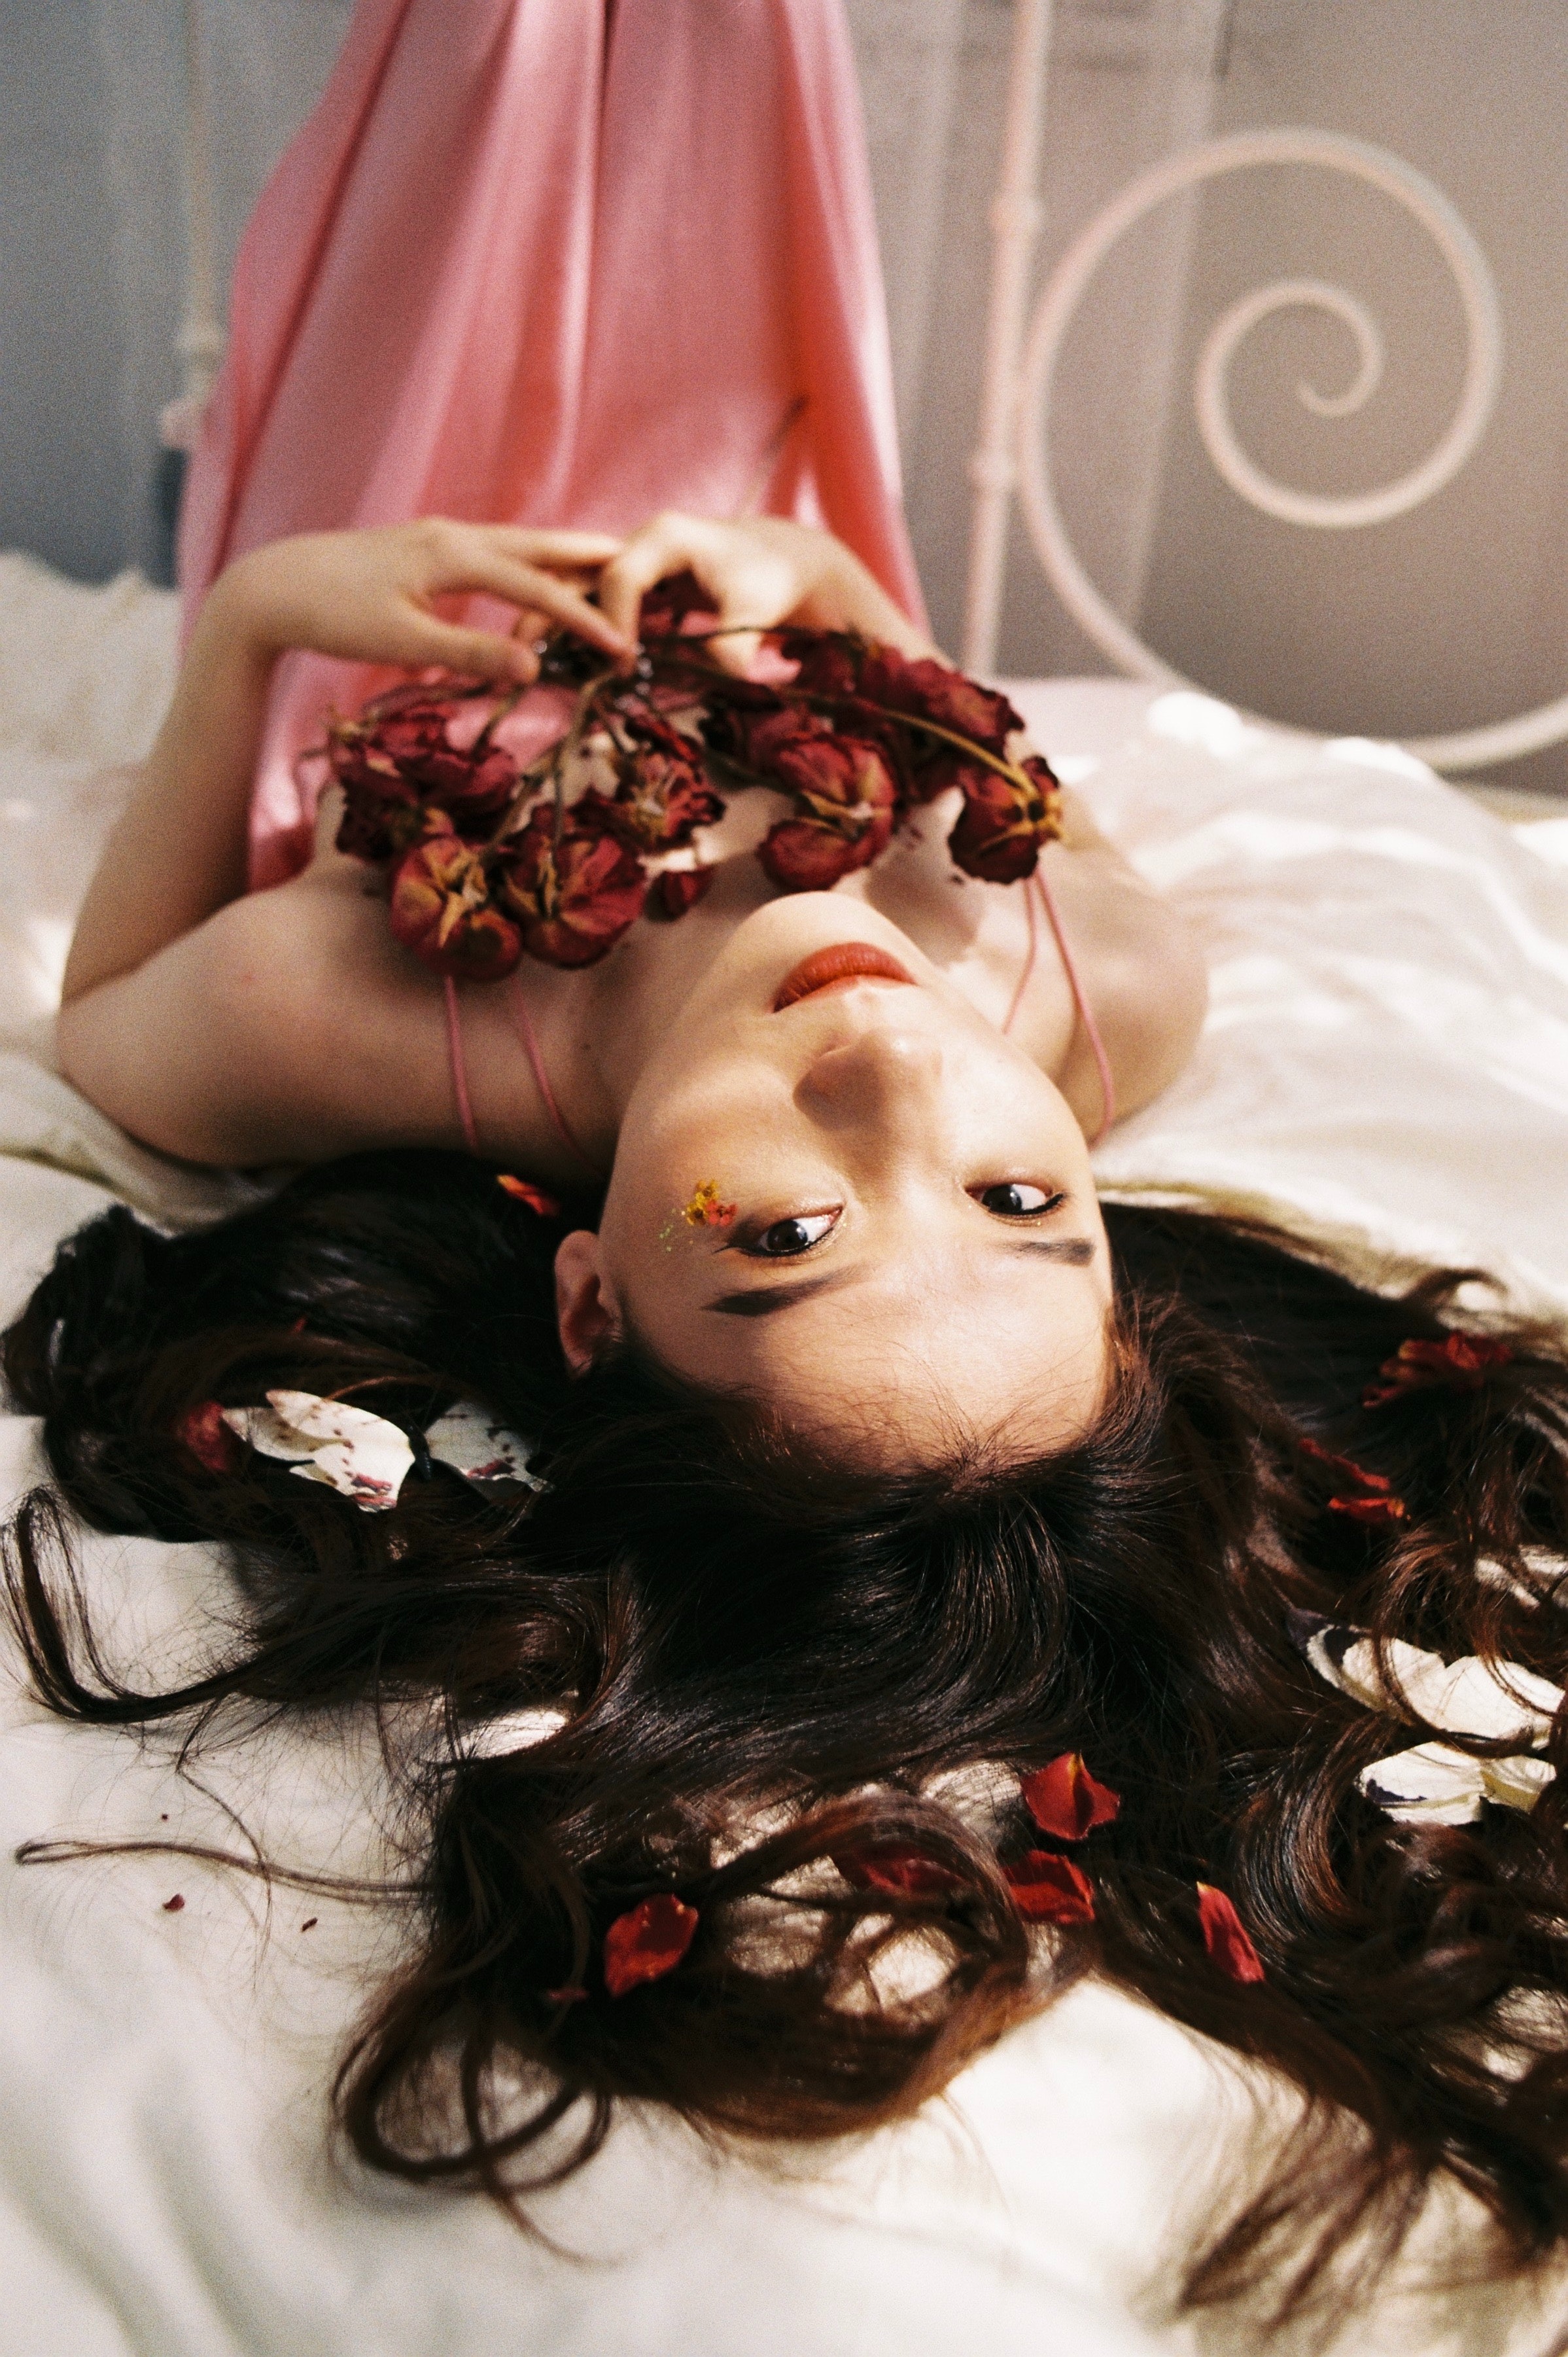
woman, skin, lip, eyebrow, eye, lipstick, eyelash, dress, flash photography, neck, petal, makeover, style, happy, headgear, fashion design, black hair, headpiece, fashion model, cosmetics, necklace, long hair, jewellery, thigh, art model, bridal accessory, human leg, hair accessory, blond, earrings, brown hair, fashion accessory, lingerie, chest, formal wear, tattoo, peach, hair coloring, flesh, eyewear, vintage clothing, portrait photography, fur, photo shoot, feather, abdomen, tradition, sitting, costume, gown, model, portrait